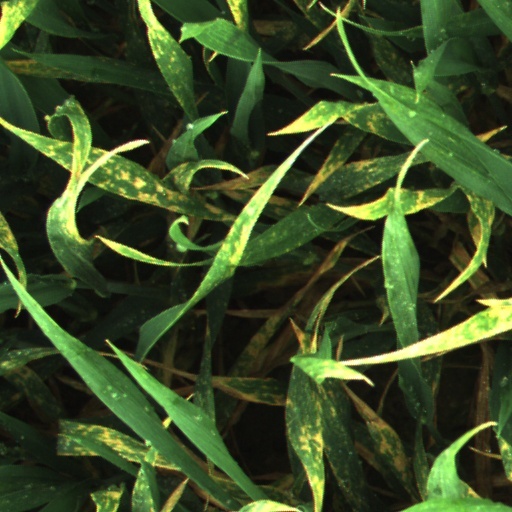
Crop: wheat